Felipe Camiroaga

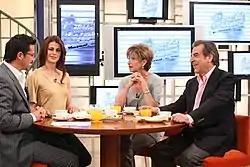
Camiroaga (left) in "Buenos Días a Todos" with Tonka Tomicic, Marta Larraechea and Eduardo Frei Ruiz-Tagle in 2009.

Felipe Camiroaga started working as a camera assistant at the press department of television channel Red de Televisión Universidad de Chile (RTU, now Chilevisión) in 1988, and later as a production assistant at the channel's production department. But he quickly went from off to on-camera; his first job was as a host in a music video programme called "Videotop", that was previously hosted by Pablo Aguilera and Justus Liebig. Later, he presented "Extra Jóvenes", RTU's teenage-oriented show, which he co-hosted with Katherine Salosny. His chemistry with Salosny proved successful and he became her co-host a few months later. In 1991 he declined an offer to become a news anchor and continued at "Extra Jóvenes", now co-presenting with Claudia Conserva.